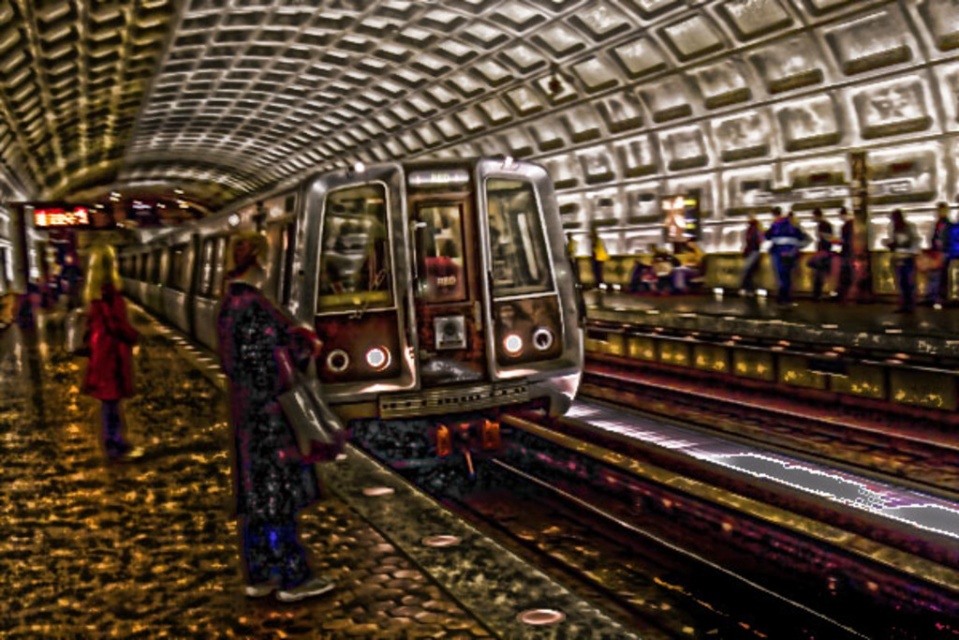
Question: Considering the relative positions of polished silver train at center and shiny sequined dress at center in the image provided, where is polished silver train at center located with respect to shiny sequined dress at center? (A) below (B) above
Answer: B